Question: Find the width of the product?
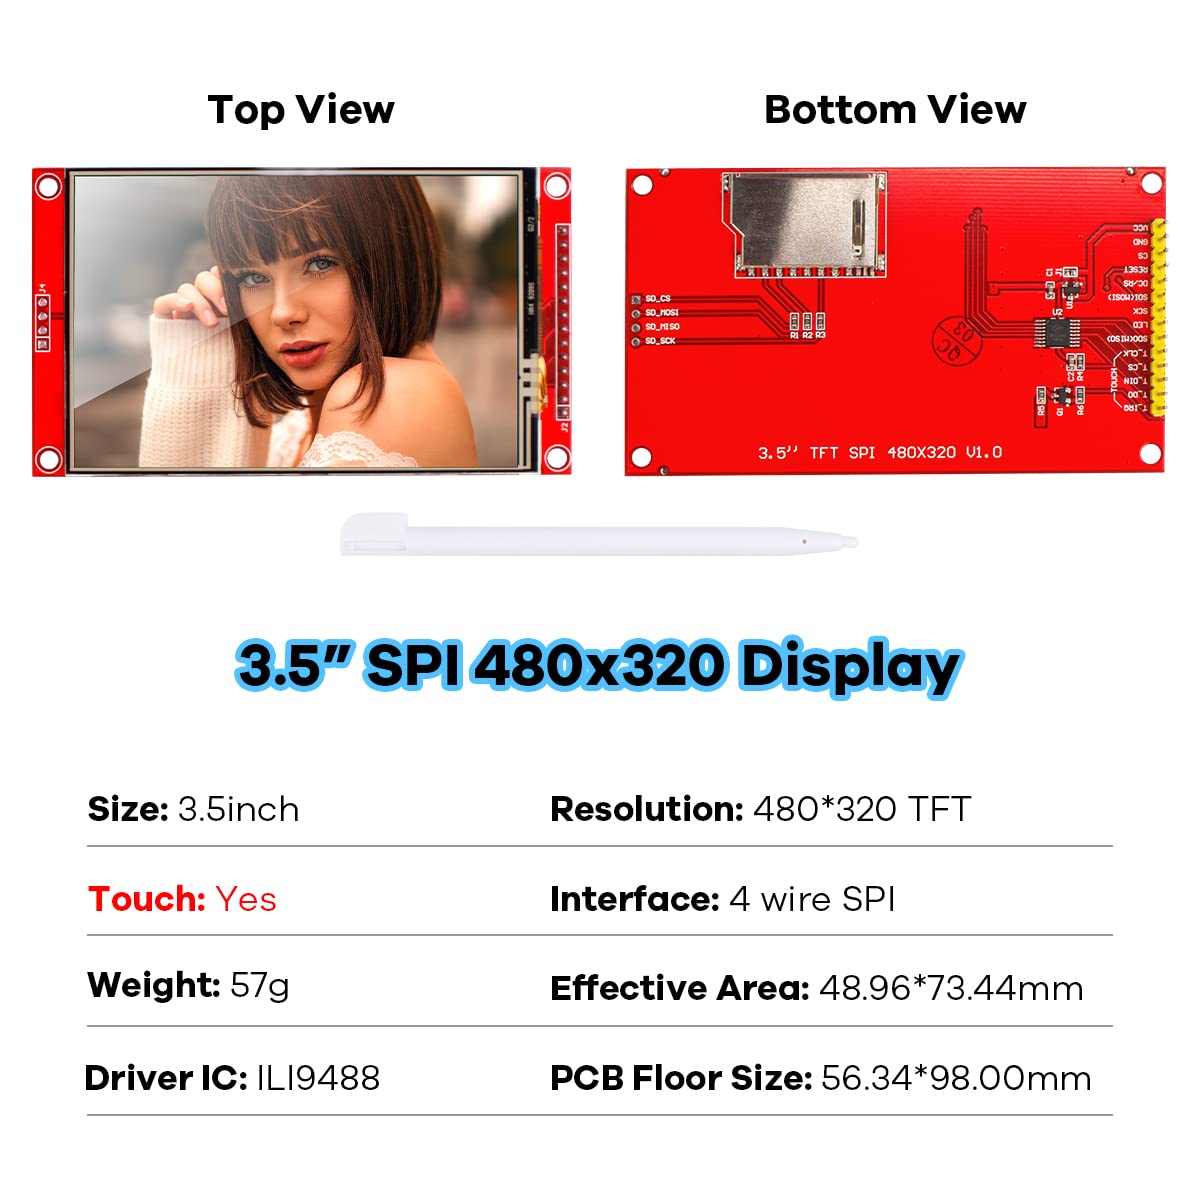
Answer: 3.5 inch